Gunpowder Meetinghouse

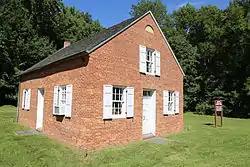
Gunpowder Meetinghouse in 2014

Gunpowder Meetinghouse is a historic Methodist church located at Aberdeen Proving Ground, Harford County, Maryland. It is a one-room brick structure that may date to 1773.